Flora von Thüringen

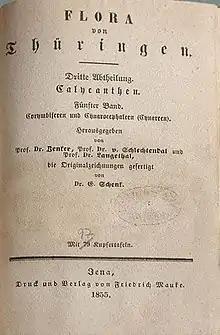

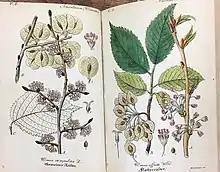

Flora von Thüringen is an extensive botanical coverage of the plants occurring in Thuringia in central Germany. Conceived and initiated by the German naturalist Jonathan Carl Zenker in 1836, its completion was delayed by his untimely death in 1837. The botanists Diederich Franz Leonhard von Schlechtendal (1797–1866) and Christian Eduard Langethal (1806–1878) continued the project and the monumental 12-volume work was published in 1855 by Friedrich Mauke of Jena. The work includes 1444 engraved plates, hand-coloured by Ernst Schenk (1796–1859), as well as descriptive text in German.